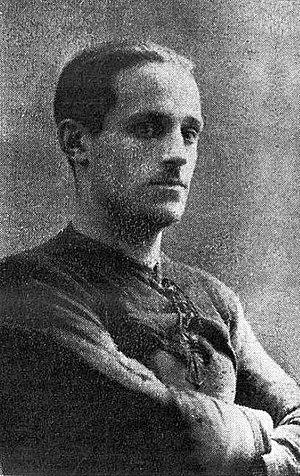
Henri Galau en 1924 (demi d'ouverture du Stade toulousain).
Henri Galau était un joueur de rugby à XV, né le 18 juillet 1897 à Villefranche-de-Conflent et mort le 1er février 1950 à Toulouse, demi d'ouverture du Stade toulousain et de l'équipe de France, durant les années 1920.